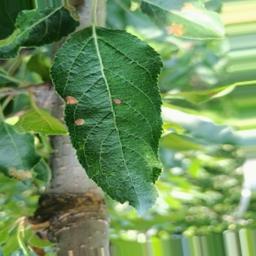
Label: Alternaria